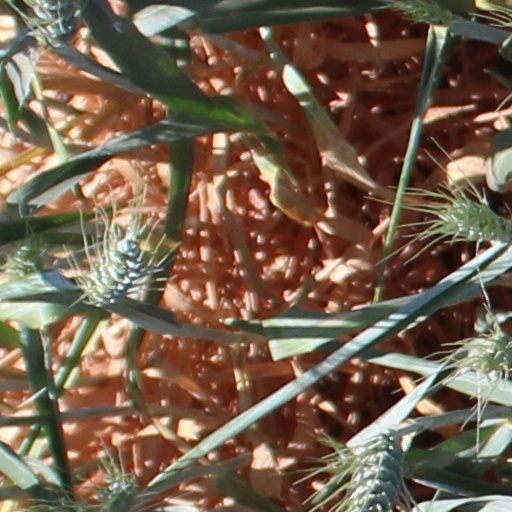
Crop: wheat